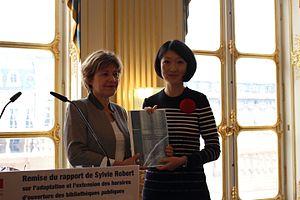
Sylvie Robert remet son rapport sur l'adaptation et l'extension des horaires d'ouverture des bibliothèques publiques à Fleur Pellerin, le 1er novembre 2015
Sylvie Robert, née le 28 août 1963, est une femme politique française. Membre du Parti socialiste, elle est sénatrice d'Ille-et-Vilaine depuis le 1ᵉʳ octobre 2014.